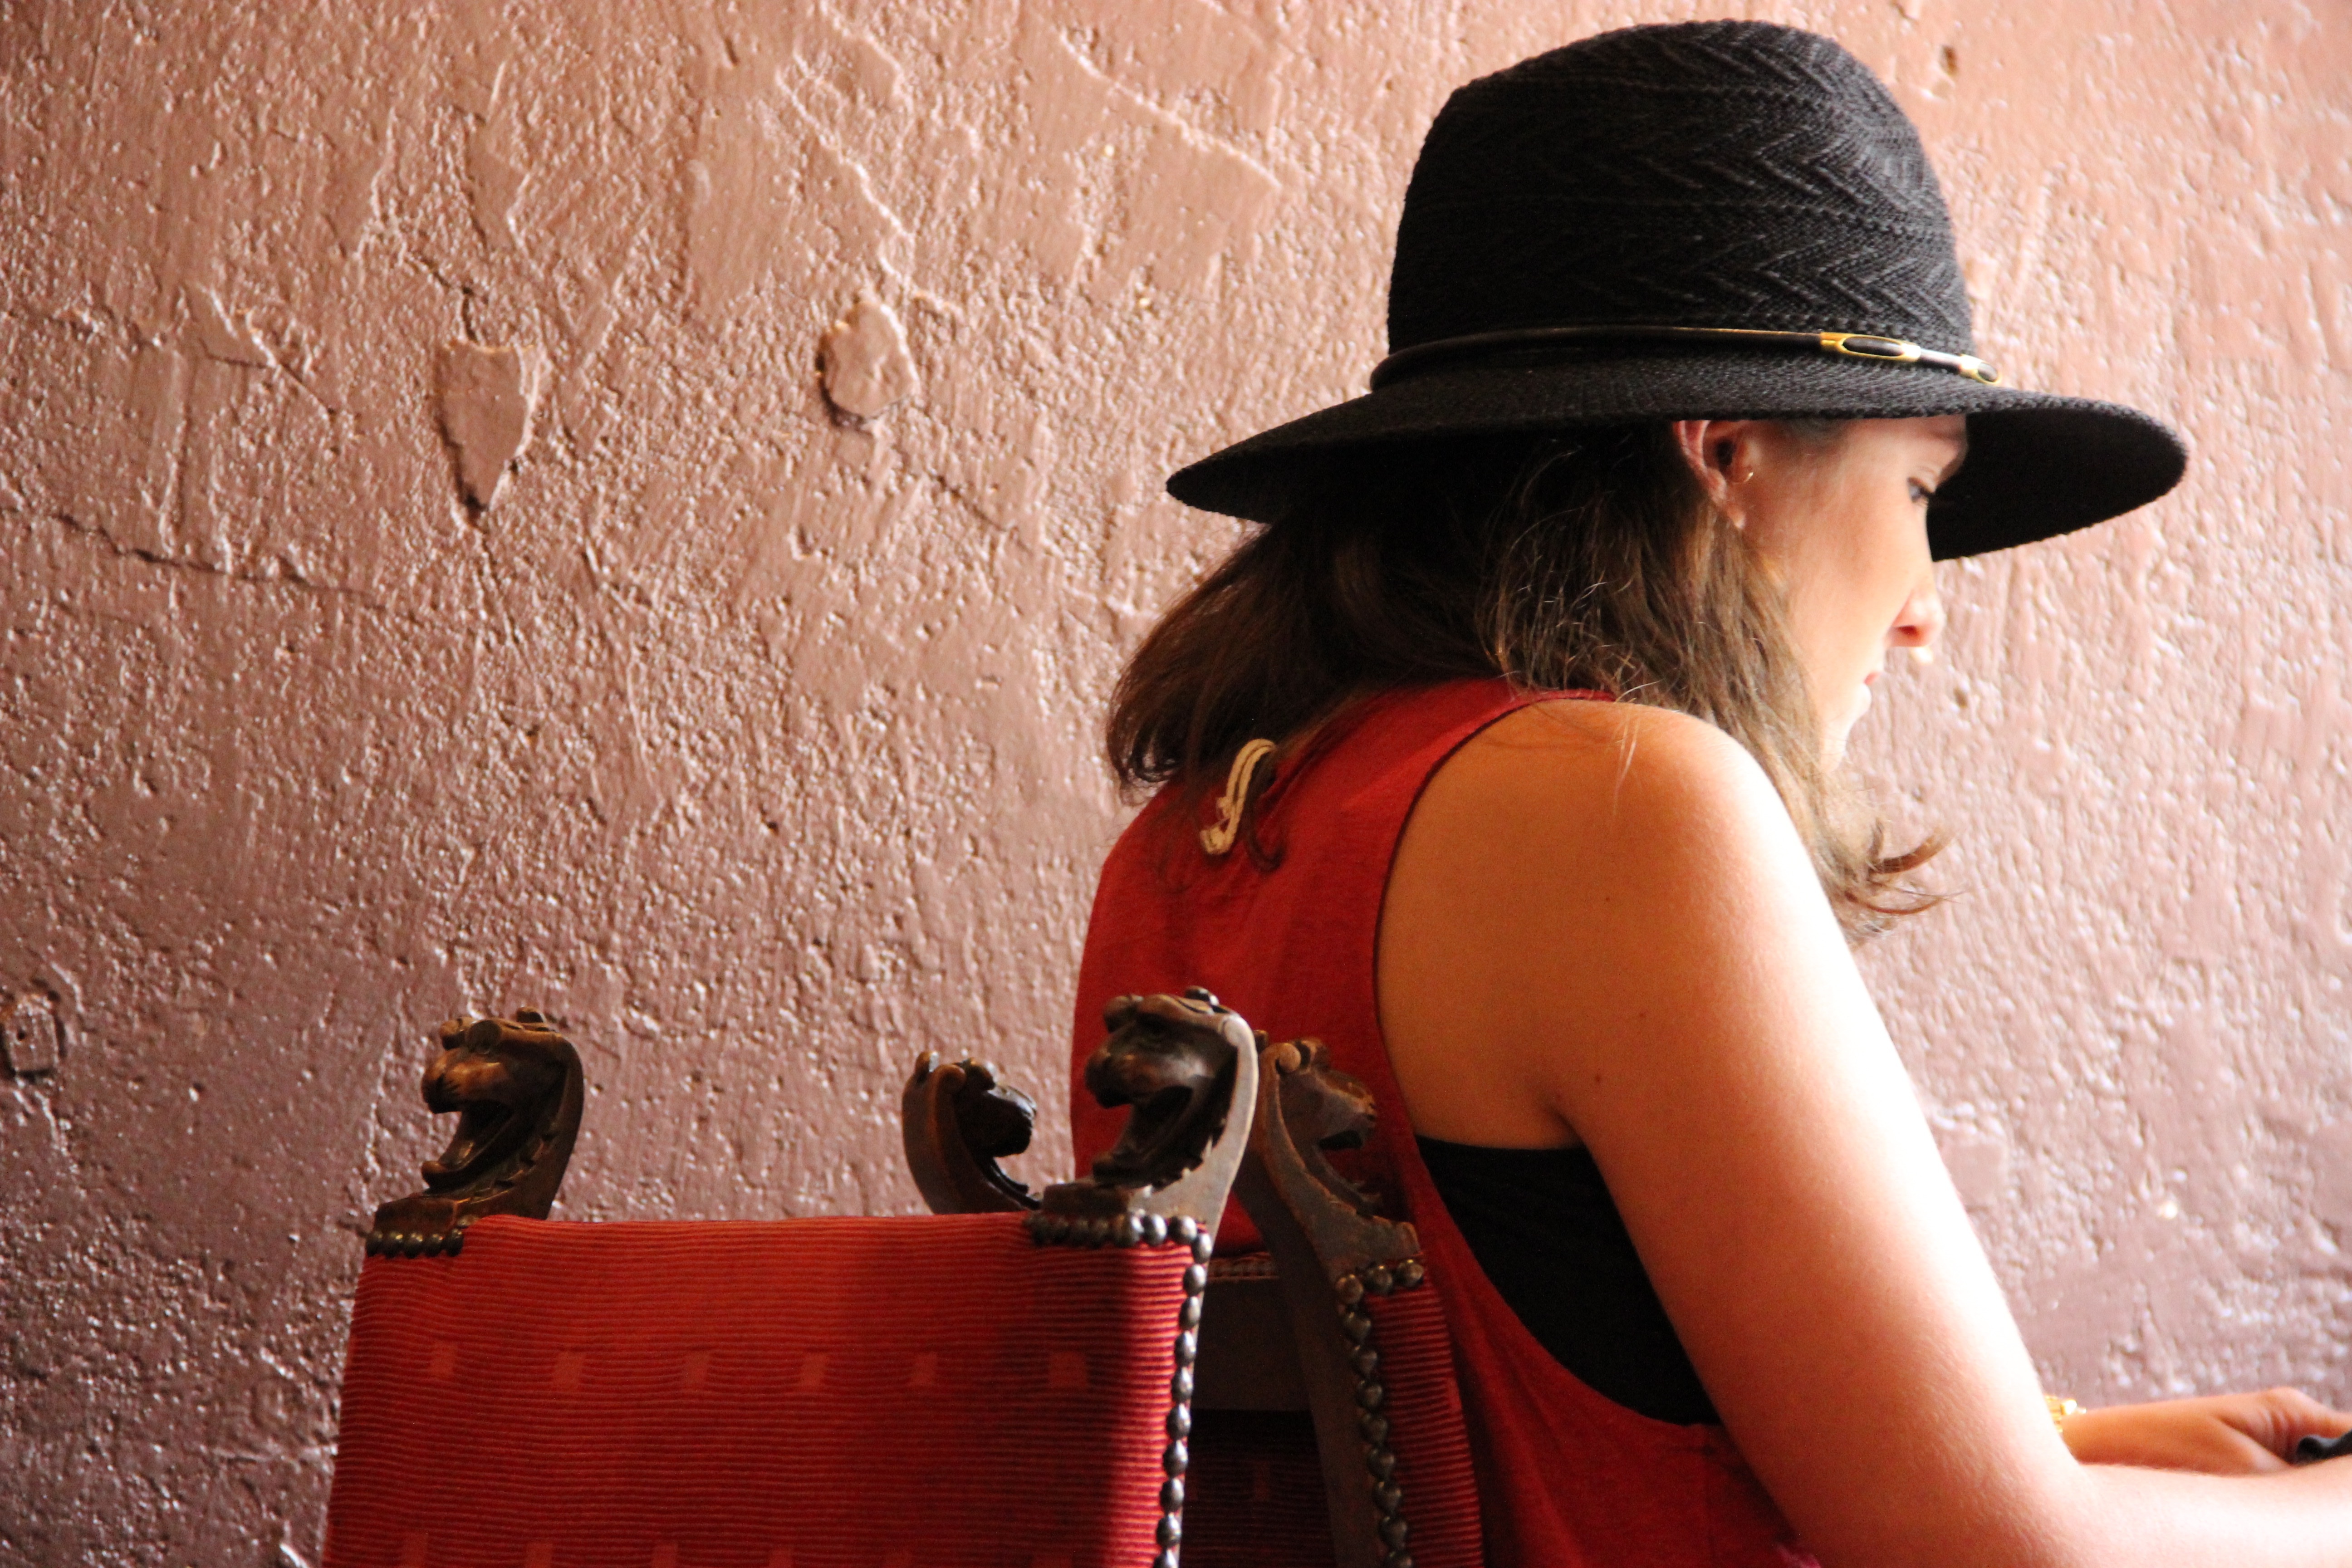
person, girl, photography, chair, seat, model, spring, red, relax, color, hat, fashion, rest, clothing, lady, sit, human body, relaxation, temple, cool, glasses, photograph, beauty, wait, break, seats, gastronomy, emotion, recovery, street cafe, dragon's head, photo shoot, wooden chair